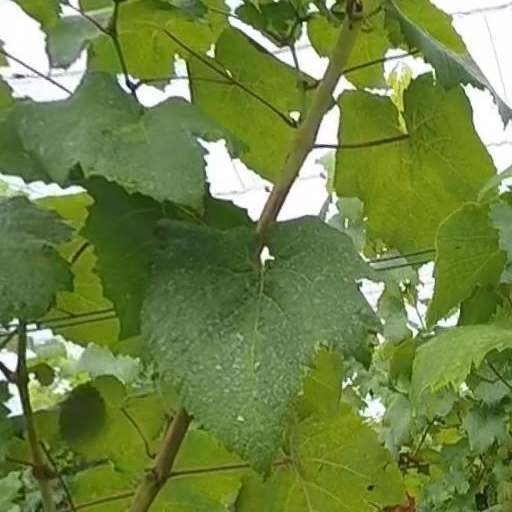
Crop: grape